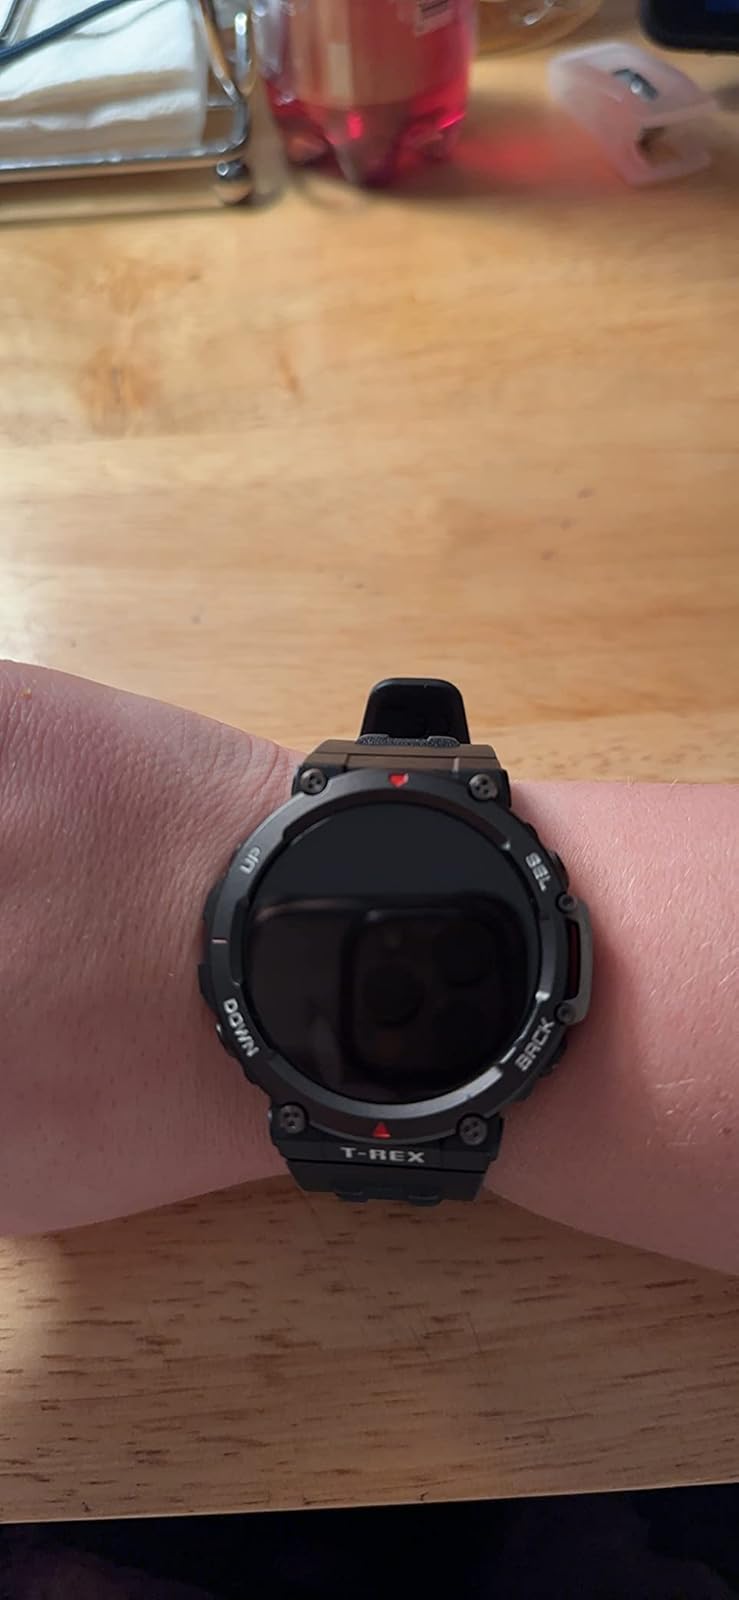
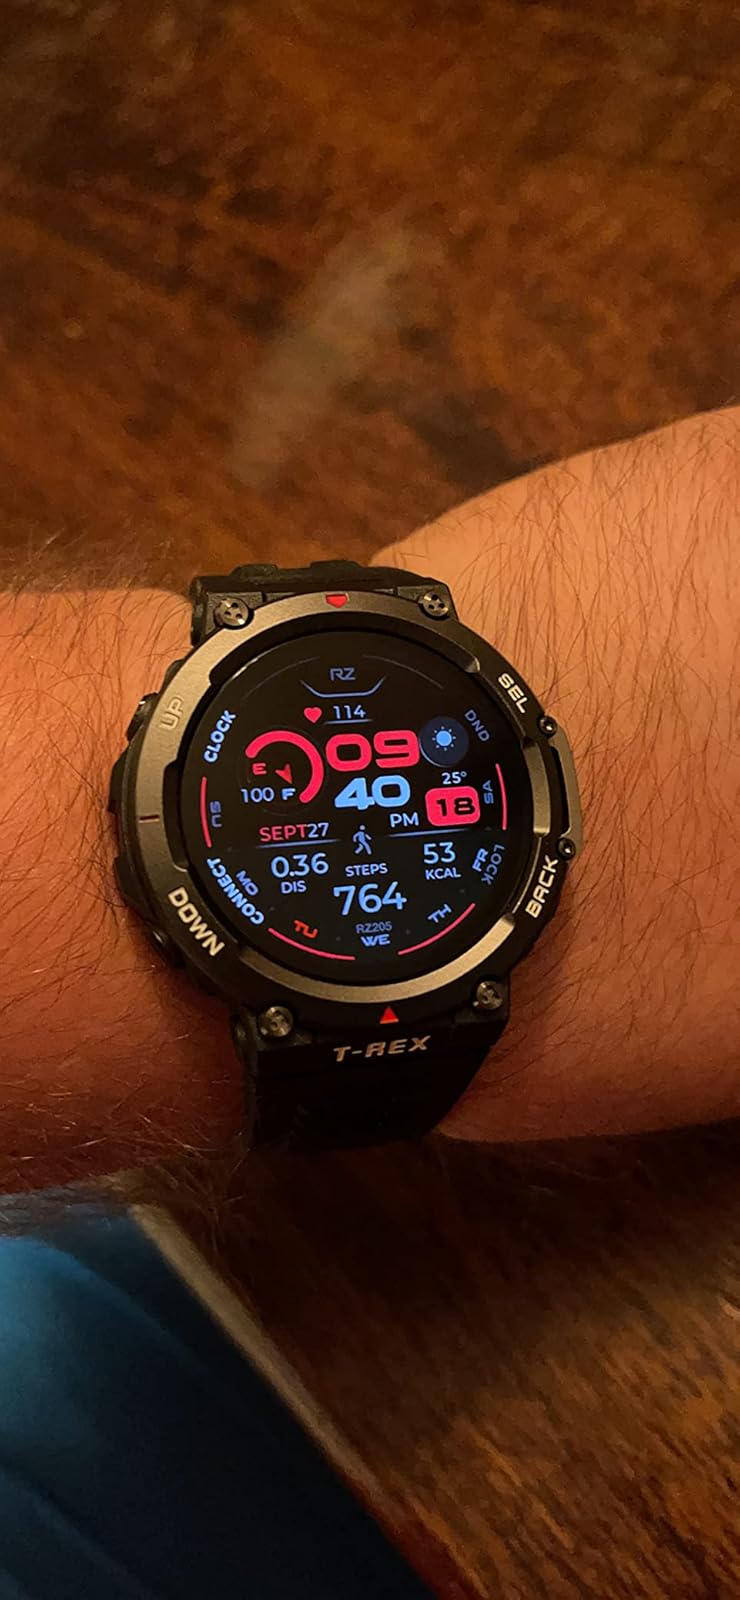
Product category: smartwatch
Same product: yes